White stork

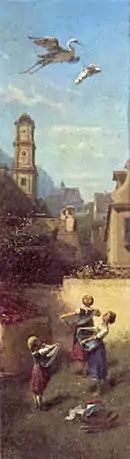
"Der Klapperstorch" ("The Stork"), a painting by Carl Spitzweg (1808–1885)

A large population of white storks breeds in central (Poland, Ukraine and Germany) and southern Europe (Spain and Turkey). In a 2004/05 census, there were 52,500 pairs in Poland, 30,000 pairs in Ukraine, 20,000 pairs in Belarus, 13,000 pairs in Lithuania (the highest known density of this species in the world), 10,700 pairs in Latvia, and 10,200 in Russia. There were around 5,500 pairs in Romania, 5,300 in Hungary, and an estimated 4,956 breeding pairs in Bulgaria. In former Yugoslavia there are 1,700 in Croatia, 1,400 in Serbia, 236 in Slovenia and an estimated 40 breeding pairs in Bosnia and Herzegovina. In Germany, the majority of the total 4,482 pairs were in the eastern region, especially in the states of Brandenburg and Mecklenburg-Vorpommern (1296 and 863 pairs in 2008 respectively). Apart from Spain and Portugal (33,217 and 7,684 pairs in 2004/05 respectively), populations are generally much less stable. In the eastern Mediterranean region Turkey has a sizeable population of 6,195 pairs, and Greece 2,139 pairs. In Western Europe the white stork remains a rare bird despite conservation efforts. In 2004 France had only 973 pairs, and the Netherlands 528 pairs. In Denmark, the species had consistently bred since the 15th century, peaking at several thousands pairs around 1800. Afterwards it began declining mainly due to habitat loss (especially conversion of wetlands and meadows into modern farming), with only a few tens of breeding pairs in 1974 and none in 2008. Since then, it has reestablished itself and the population has slowly started to increase, reaching ten pairs in 2023. In Armenia the population of the white stork slightly increased in the period between 2005 and 2015, and by last data reached 652 pairs.